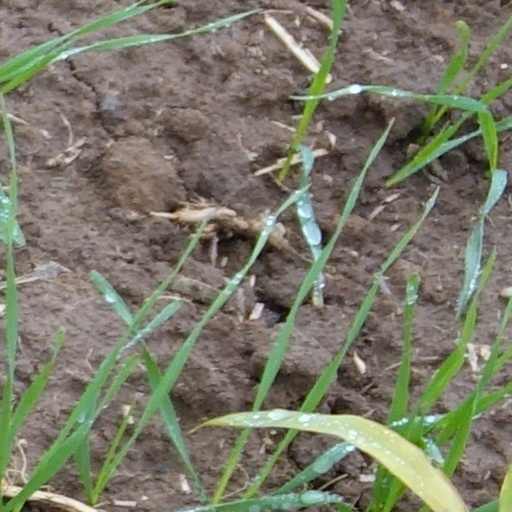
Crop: wheat